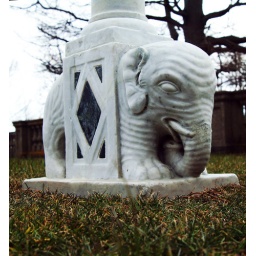
Elephant sculpture at the base of a lamp post on the grounds of the Breakers mansion in Newport RI